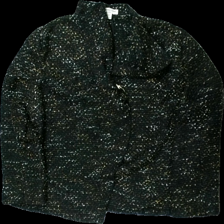
View: front
Type: Cardigan
Category: Ladies
Brand: Not in the list
Brand text on label: coldwater creek
Colors: Black, Brown, Orange, White
Material: 57% akrylic 38% polyester 5% andra fibrer
Pattern: Other
Cut: V-collar
Season: All
Trend: 80s
Price range: <50
Recommended usage: Reuse
Description: kort cardigan